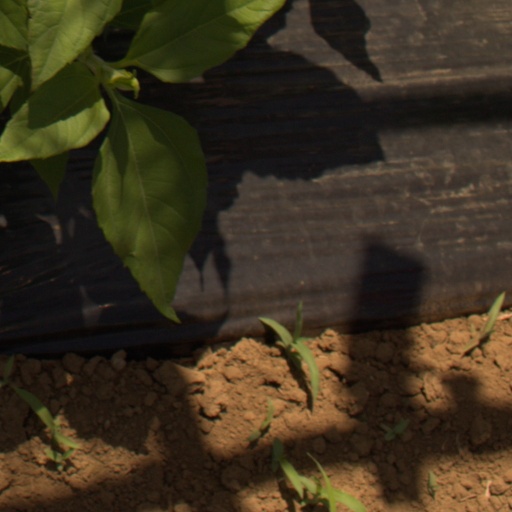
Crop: Jerusalem artichoke